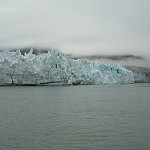
Label: glacier